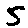
Label: 5